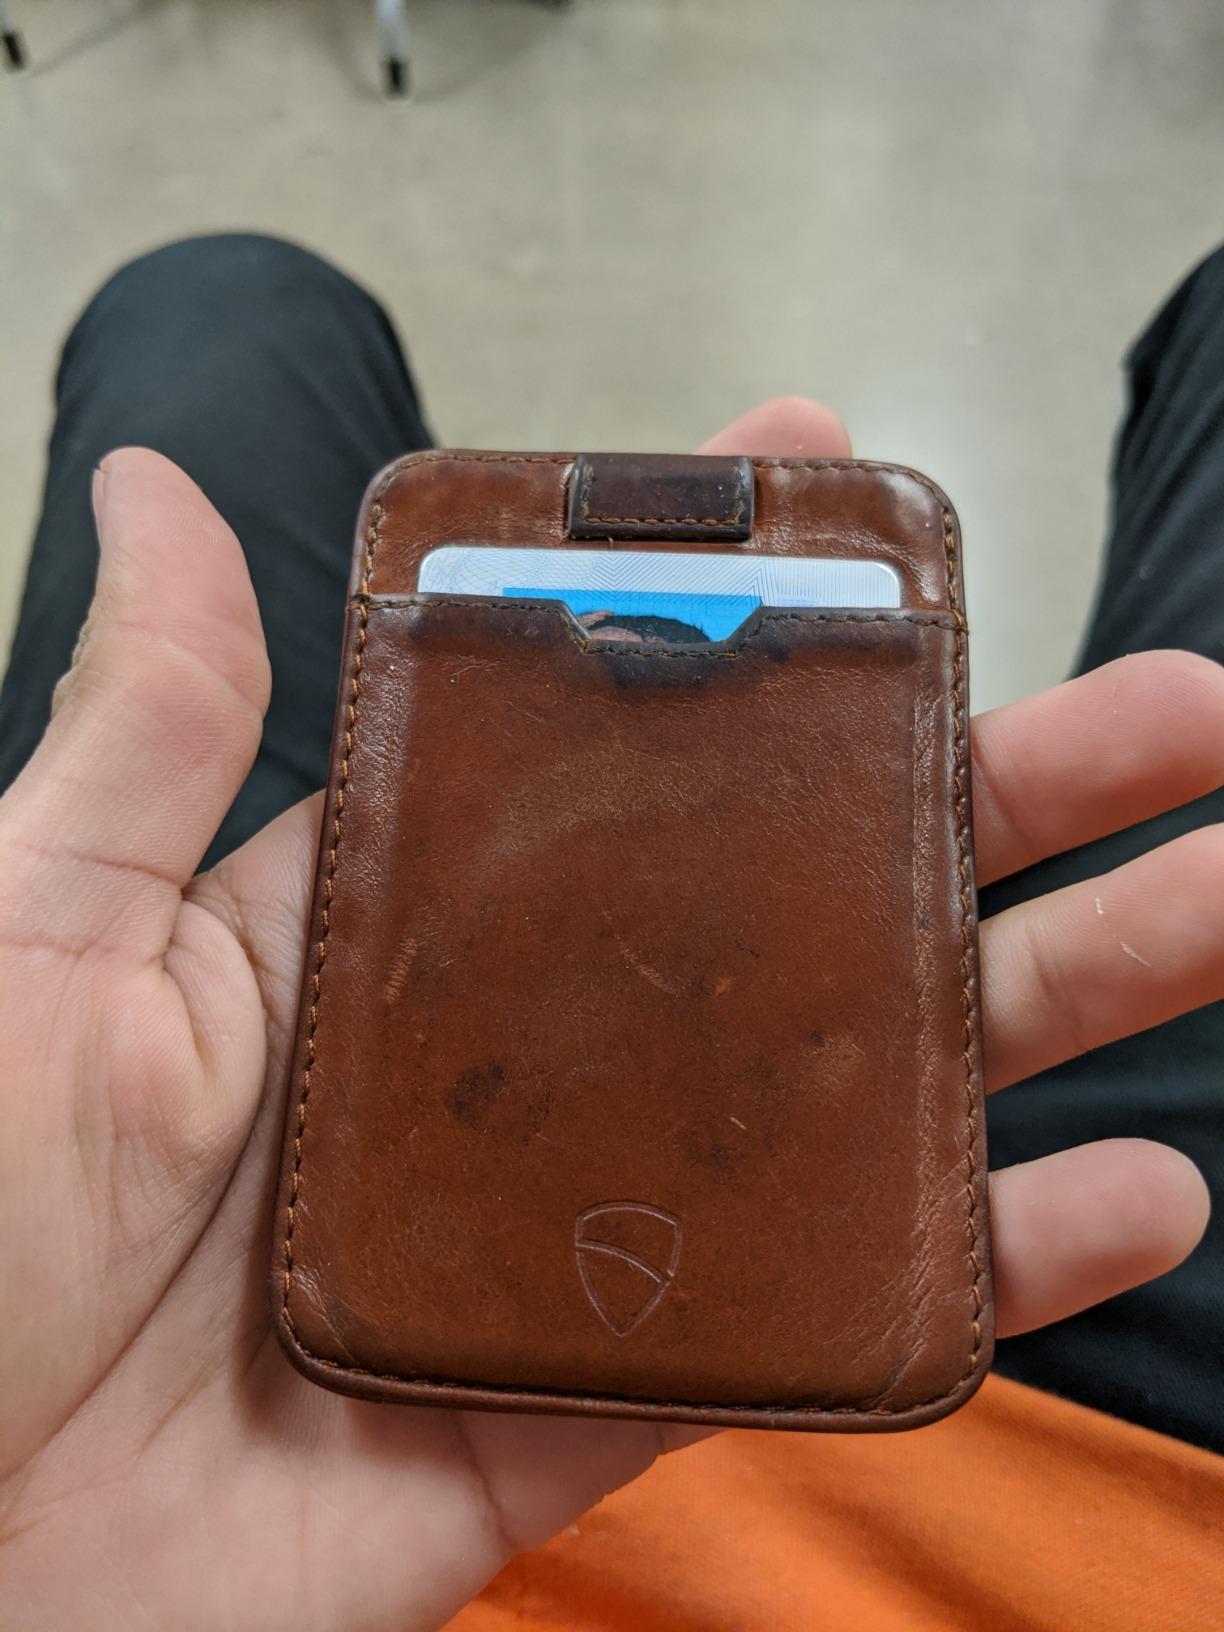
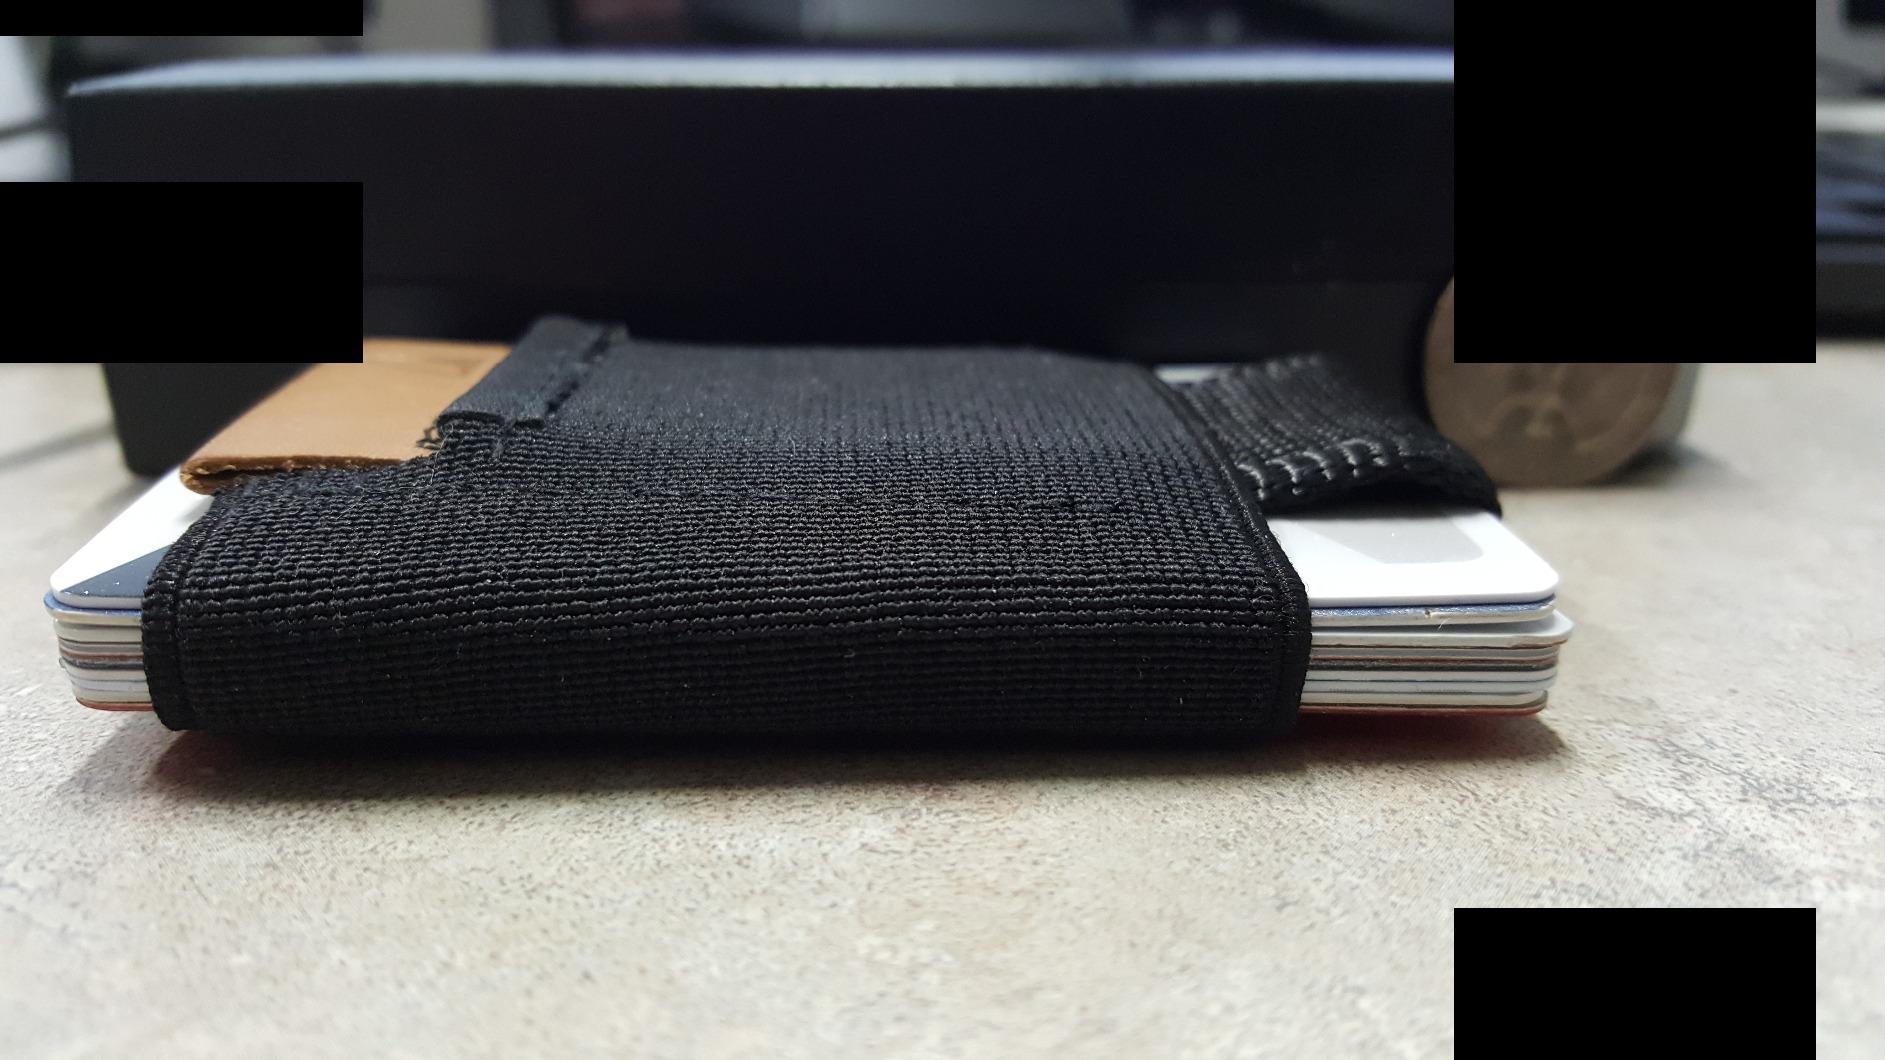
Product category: accessories_wallet
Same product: no